HIV/AIDS in Lesotho

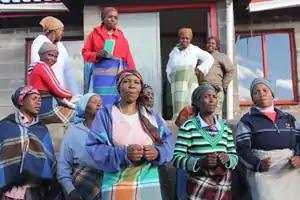

Lesotho committed itself to the World Health Organization (WHO) goal of having 28,000 people on antiretroviral therapy (ART) by the end of 2005. In May 2004, the first comprehensive HIV/AIDS center to provide ART opened. The Global Fund to Fight AIDS, Tuberculosis and Malaria (Global Fund), international private organizations, local and international nongovernmental organizations (NGOs), and community-based organizations (CBOs) provided the mainstay of the response to HIV/AIDS, especially in the area of community mobilization. Most of these operations were small and localized to specific geographical areas in urban centers. The biggest challenge was the establishment of national networks and civil society organizations on HIV/AIDS, most importantly among people living with HIV/AIDS and within the NGO network. In 2005, the apparel and textile industry, Lesotho's biggest private employer, established an innovative sector-wide and comprehensive HIV workplace program through a public private partnership with the government of Lesotho, buyers, employers, and other donors. In May 2009, the Apparel Lesotho Alliance to fight AIDS (ALAFA) provided close to 90% of the 42,000 employees with prevention services, and up to 80% with treatment services.